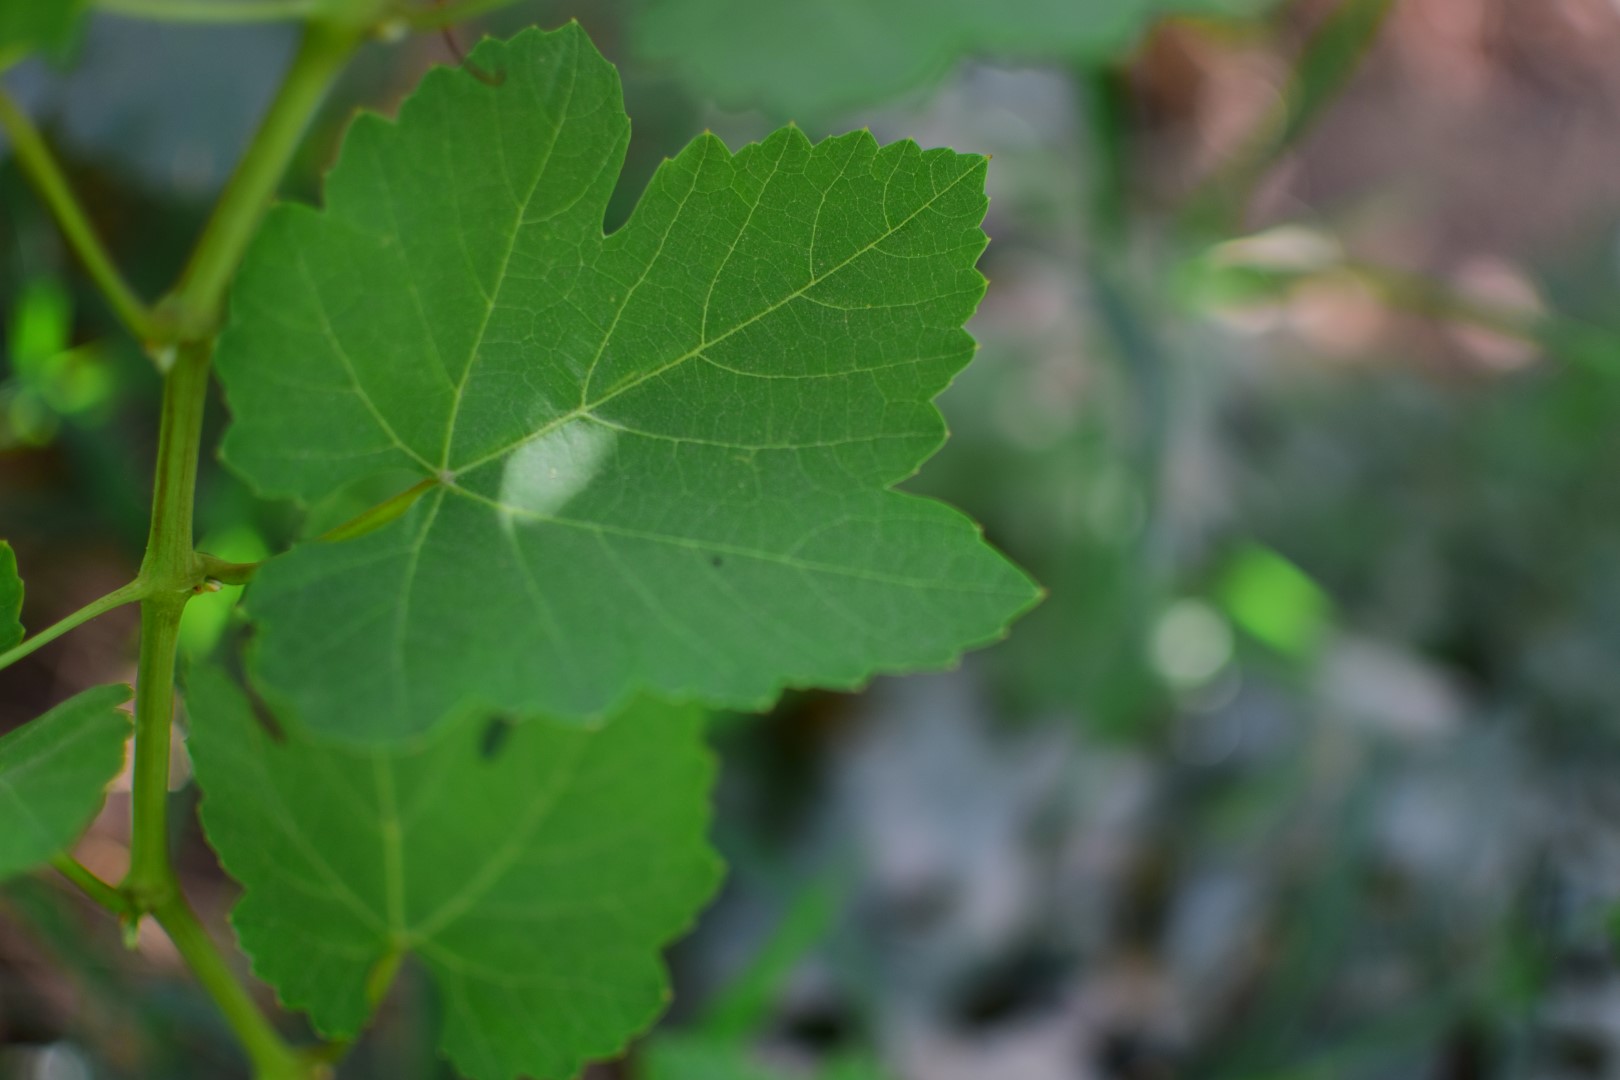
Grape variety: Shdah